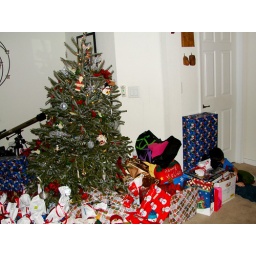
Sleeping boy near a christmas tree with decorations and presents.